Describe the emotion expressed in this image:  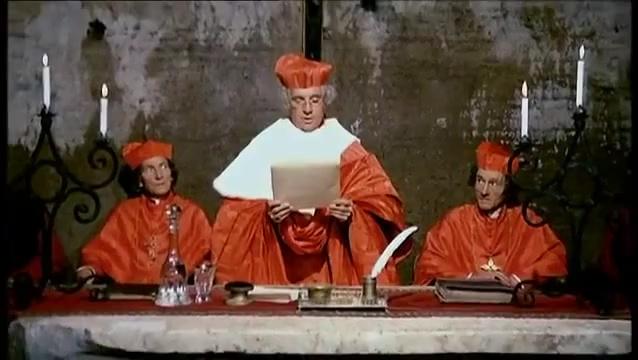
This person displays Suffering, valence and arousal with high intensity.